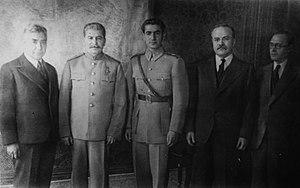
Mohammad Reza Chah Pahlavi ou Muhammad Rizā Shāh Pahlevi dit Aryamehr, né le 26 octobre 1919 à Téhéran et mort le 27 juillet 1980 au Caire, était le second et dernier monarque de la dynastie Pahlavi de la monarchie iranienne. Dernier chah d'Iran, il régne du 16 septembre 1941 au 11 février 1979. Contraint à l'exil le 16 janvier 1979, Mohammad Reza Pahlavi est remplacé par un conseil royal et renversé par la Révolution iranienne, mais n'abdique jamais officiellement. Il succéde à son père, Reza Chah, lorsque ce dernier, jugé trop proche de l'Allemagne nazie, est contraint d'abdiquer en septembre 1941 lors de l'invasion anglo-soviétique de l'Iran. Au lendemain de la Seconde Guerre mondiale, le jeune chah est confronté aux tentatives sécessionnistes dans les provinces du nord-est lors de la crise irano-soviétique et aux rébellions tribales dans le sud du pays. Mohammad Reza Pahlavi se rapproche par la suite des États-Unis et entretient des liens très étroits avec la Maison-Blanche, en particulier avec les présidents Dwight Eisenhower et Richard Nixon.